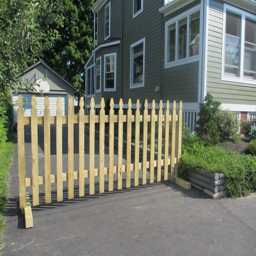
sturdy gate at the end of your driveway keeps your kids in , other kids out .